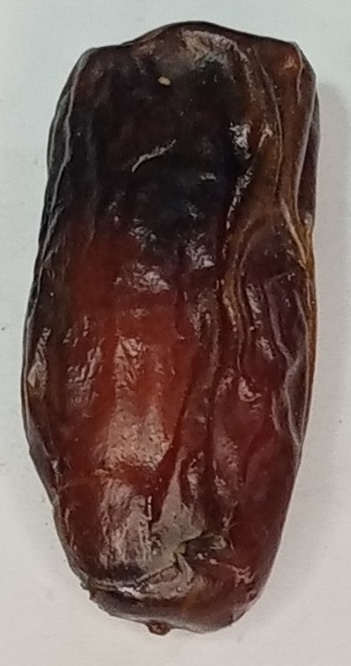
Variety: gajar
Size: large
Grade: grade-1